Tsuyoshi Shikkari Shinasai: Taisen Puzzle-dama

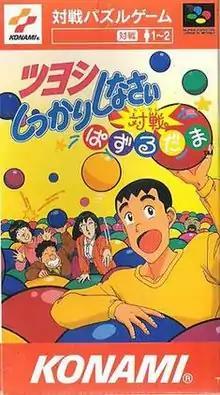
Cover art

is a "Taisen Puzzle-dama" video game based on the manga "Tsuyoshi Shikkari Shinasai" ("Tsuyoshi, Hold Tight"). It was developed and published by Konami, and was released exclusively in Japan in 1994, for the Super Famicom.